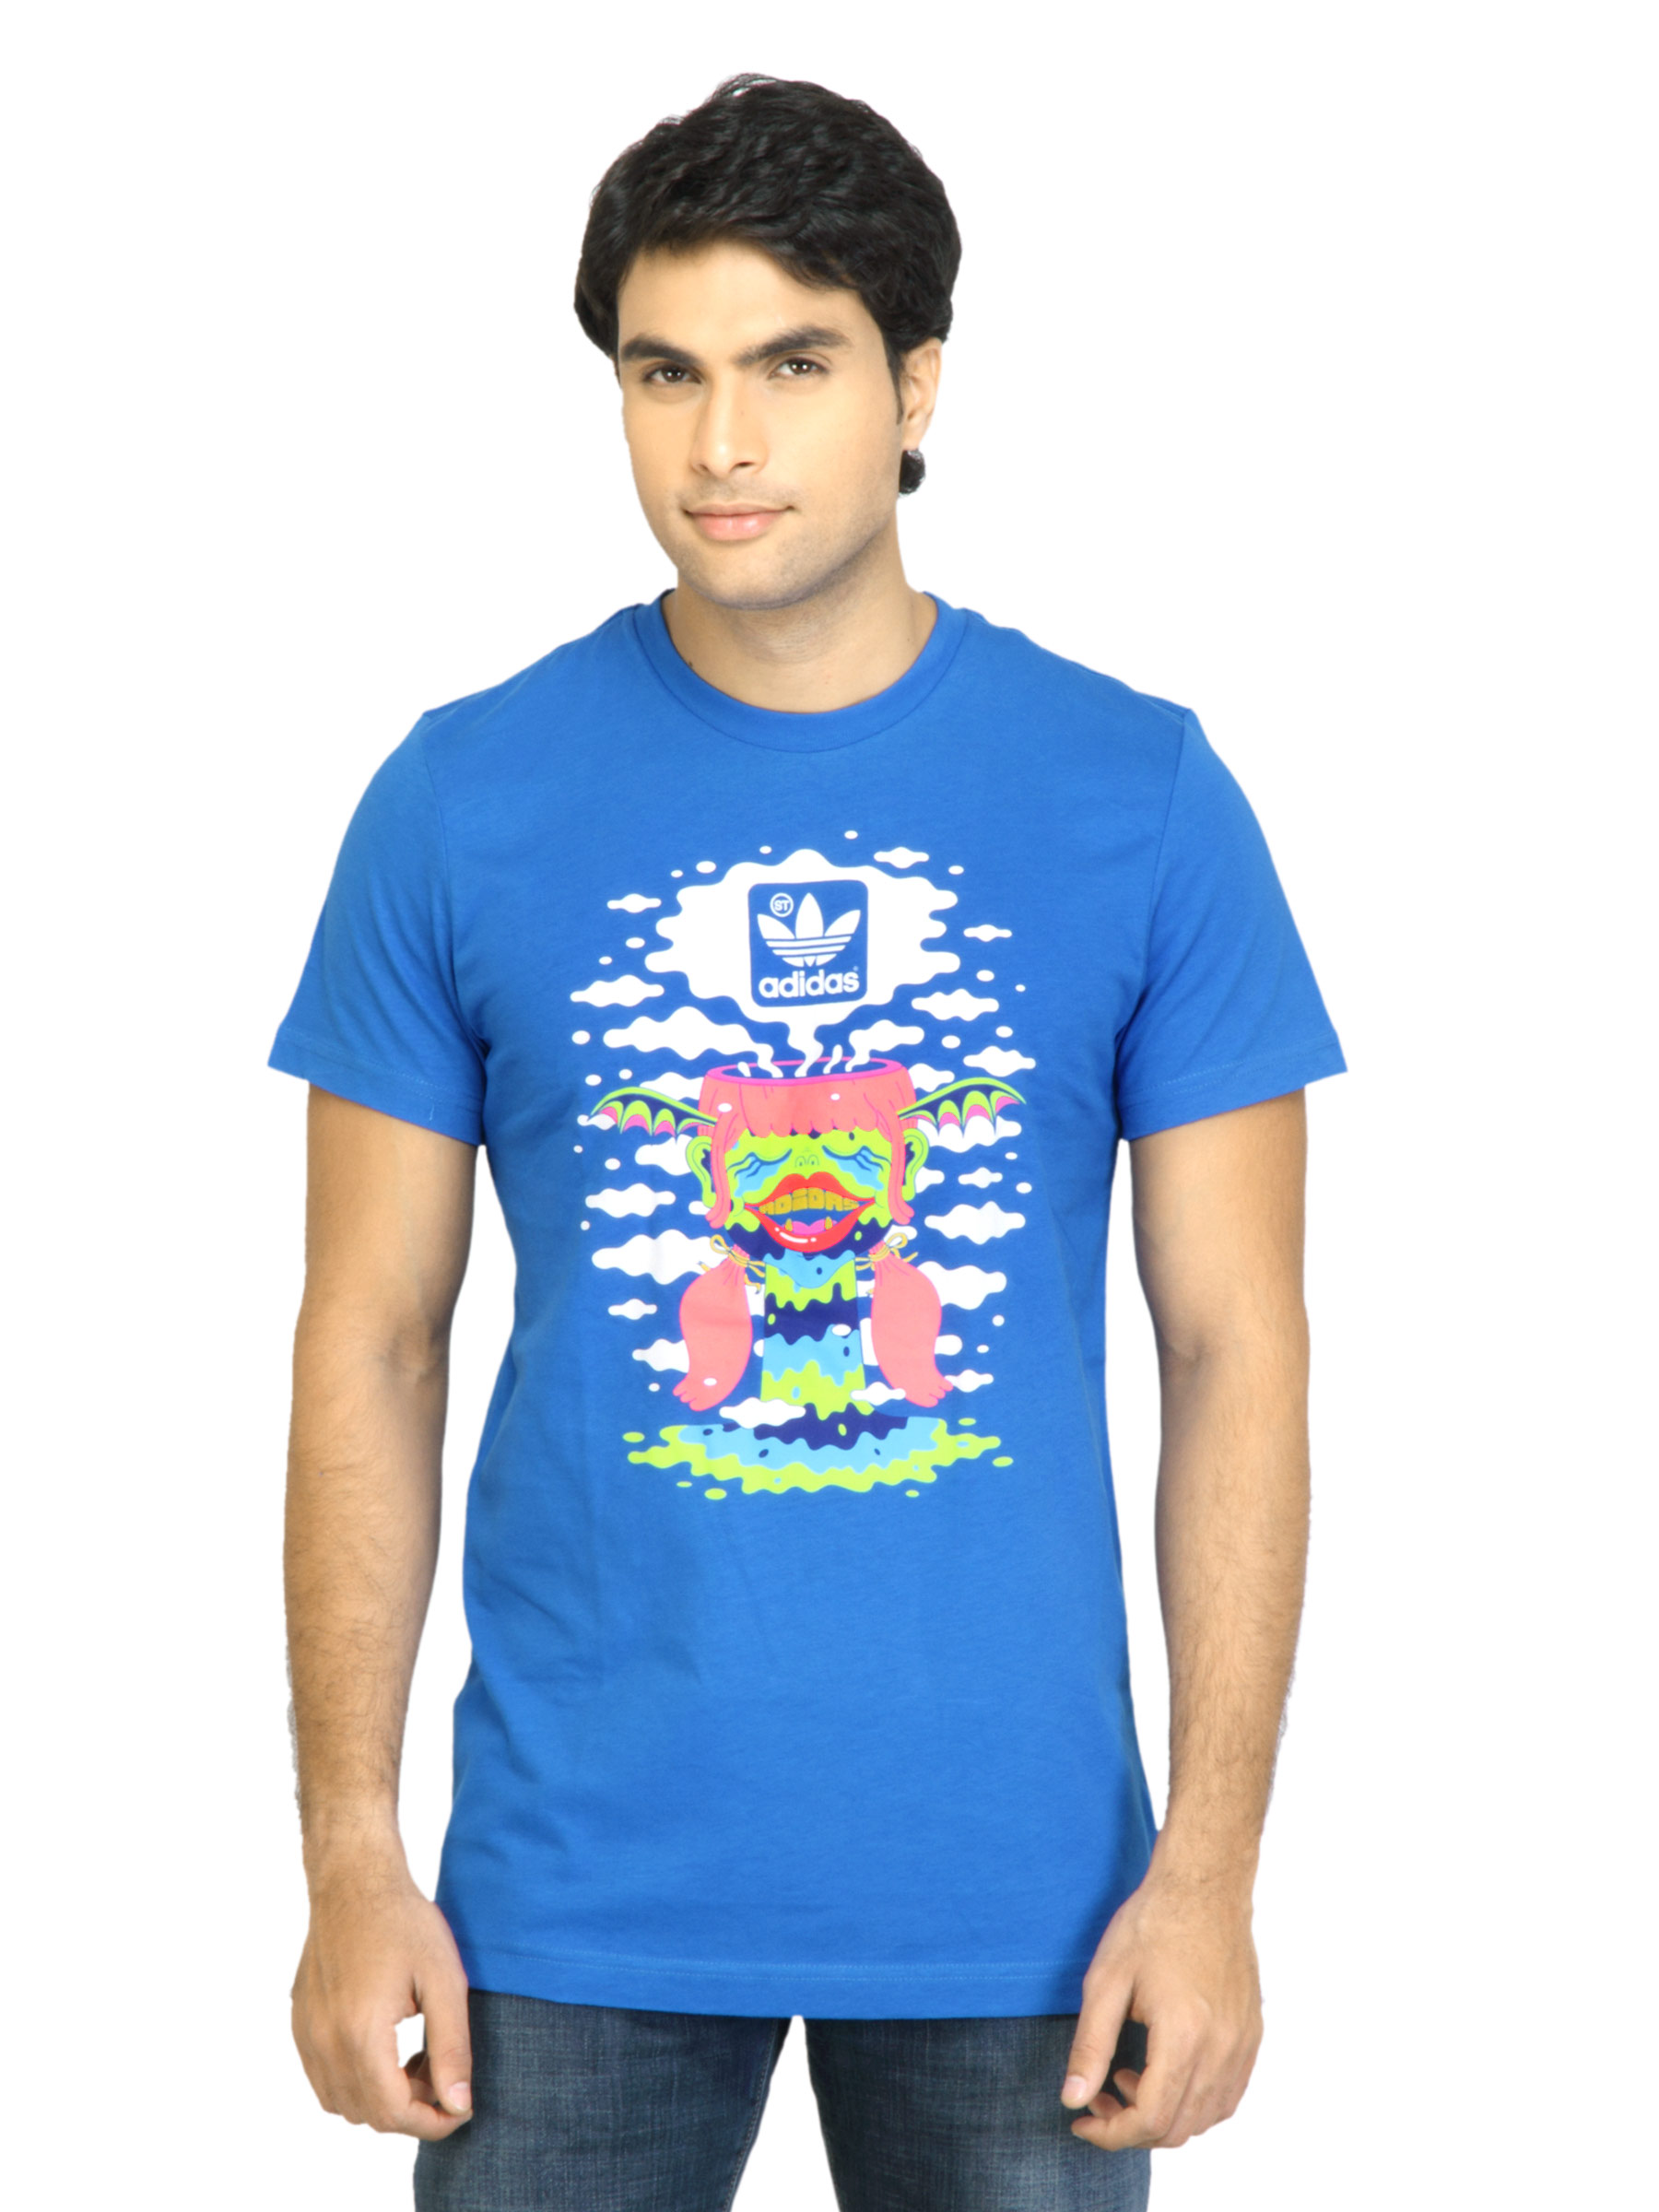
ADIDAS Originals Men St Grp Blue T-Shirt
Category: Apparel / Topwear / Tshirts
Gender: Men
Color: Blue
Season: Summer 2011
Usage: Casual